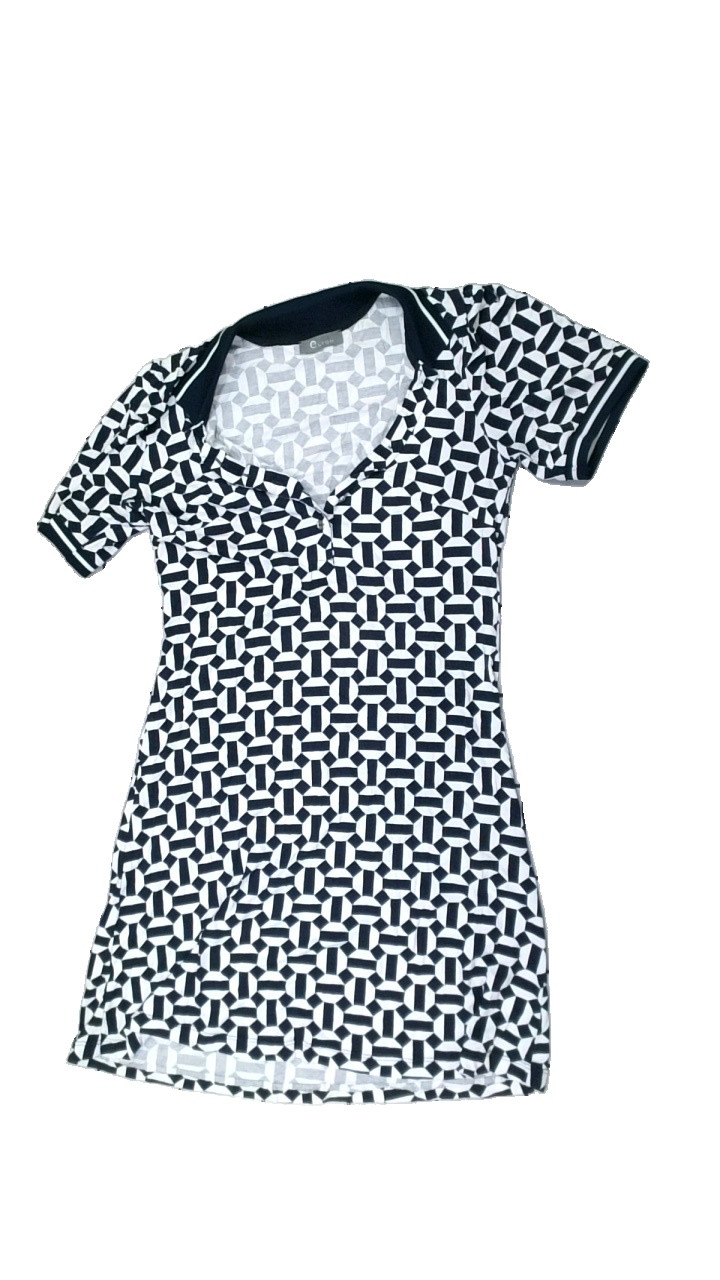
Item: Dress (Ladies)
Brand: Elton
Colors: White, Blue
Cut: Regular, V-collar
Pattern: Geometric print
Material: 100% viscose
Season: All
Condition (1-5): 3
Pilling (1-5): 3
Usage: Reuse
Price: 50-100